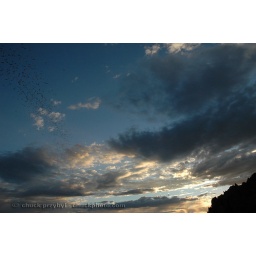
1000s of bats in the sky w/ clouds